Hammerwood Park

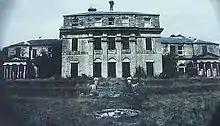
Hammerwood became derelict in the late 20th century, and was boarded up in 1976. View from the south, 1982

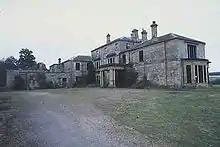
View from the north, 1982

After the war, John Chattell (1931–2021) bought the estate, dividing the house into eleven apartments. However, dry and wet rot became increasingly problematic and the house uninhabitable; its listed building description, written after a visit in November 1953, already noted that it was 'empty and boarded up', and placed it at Grade II status; it was later upgraded to Grade I. In 1973, rock band Led Zeppelin bought Hammerwood at auction, intending to turn it into a recording studio and flats. Although the house did make an appearance at the beginning of the film "The Song Remains the Same", their plans did not progress. Amid significant vandalism, three tonnes of lead were removed from the roof, compromising it in fourteen locations and allowing thousands of gallons of water to flow into the structure. The progression of the rot accelerated, leading the house to become increasingly structurally unsafe. Hammerwood was boarded up in 1976, and put on sale in 1978.